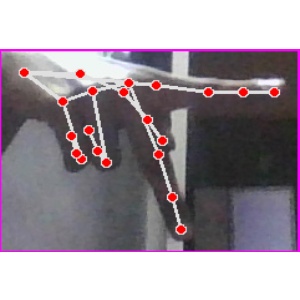
अक्षर: प